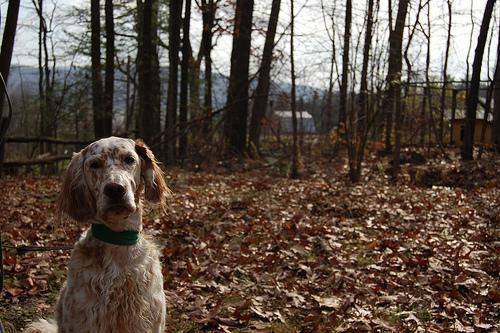
english setter